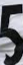
Number: 5